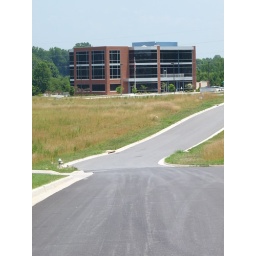
The relatively new Wiley/Wilson office building in Lynchburg, tucked away at the end of Nationwide Drive.